Jim Scott (musician)

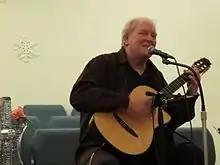
Jim Scott singing at a concert of mostly Pete Seeger songs at the Unitarian Universalist Fellowship of Athens in 2017

Jim Scott is an American guitarist, singer-songwriter and composer in the genres of jazz, classical and folk music.